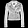
Label: Coat